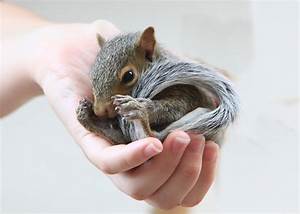
Label: squirrel